Pedro Borbón

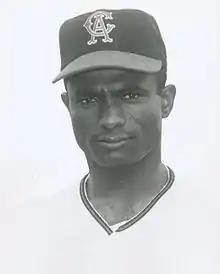
Borbón in 1969

Pedro Borbón Rodriguez (December 2, 1946 – June 4, 2012) was a Dominican professional baseball pitcher. He played in Major League Baseball (MLB) most notably as a member of the Cincinnati Reds dynasty that won four National League pennants and two World Series championships between 1970 and 1976. Borbón was known for his durability, appearing in more games than any other pitcher in the National League between 1970 and 1978. He also played for the California Angels, San Francisco Giants, and St. Louis Cardinals. In 2010, Borbón was inducted into the Cincinnati Reds Hall of Fame.